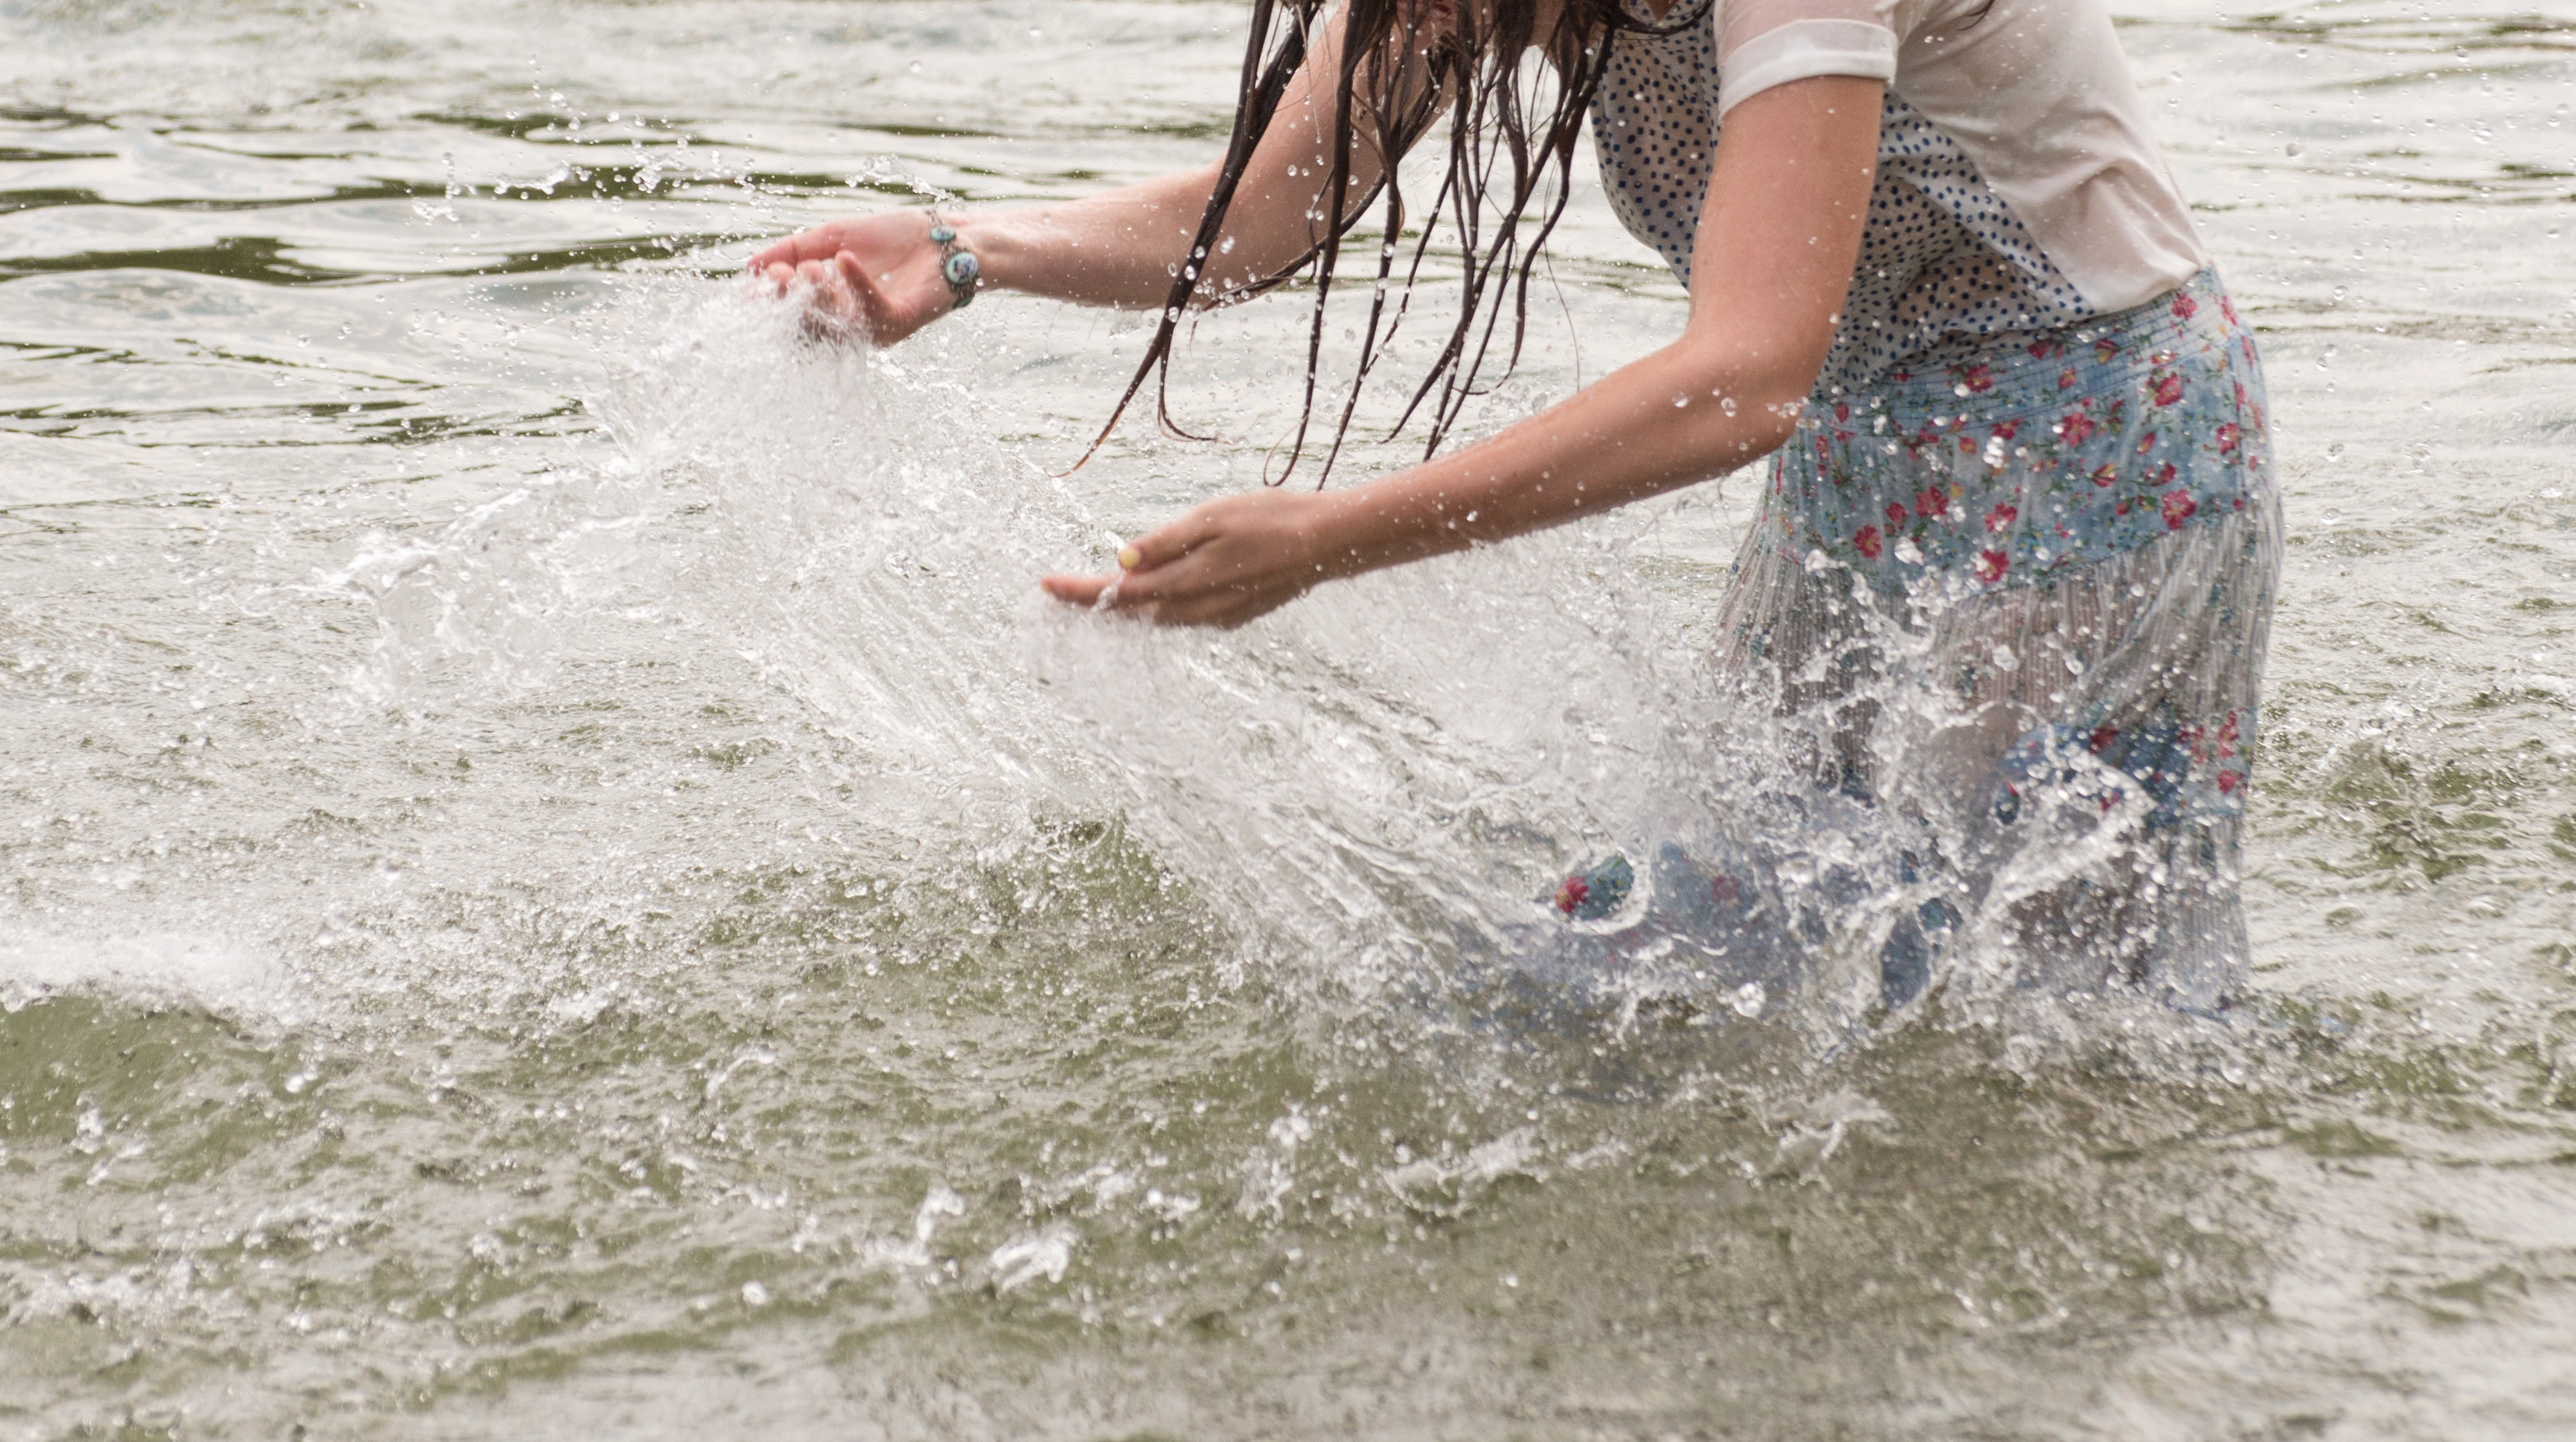
beach, sea, water, sand, people, girl, woman, wave, mud, park, nikon, lady, material, candid, girls, women, gorkypark, nikkor, d800, 70300mm, nikond800, 70300mmf4556gvr